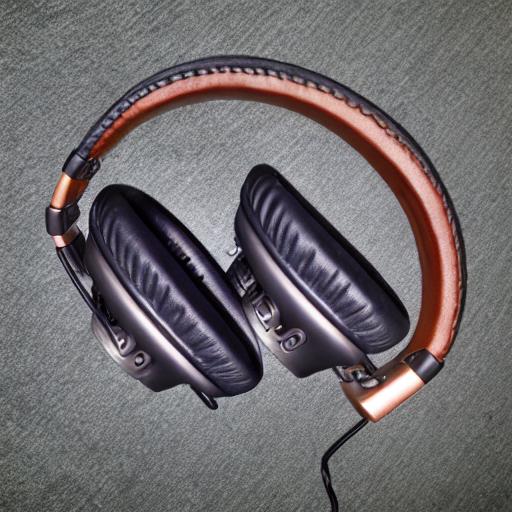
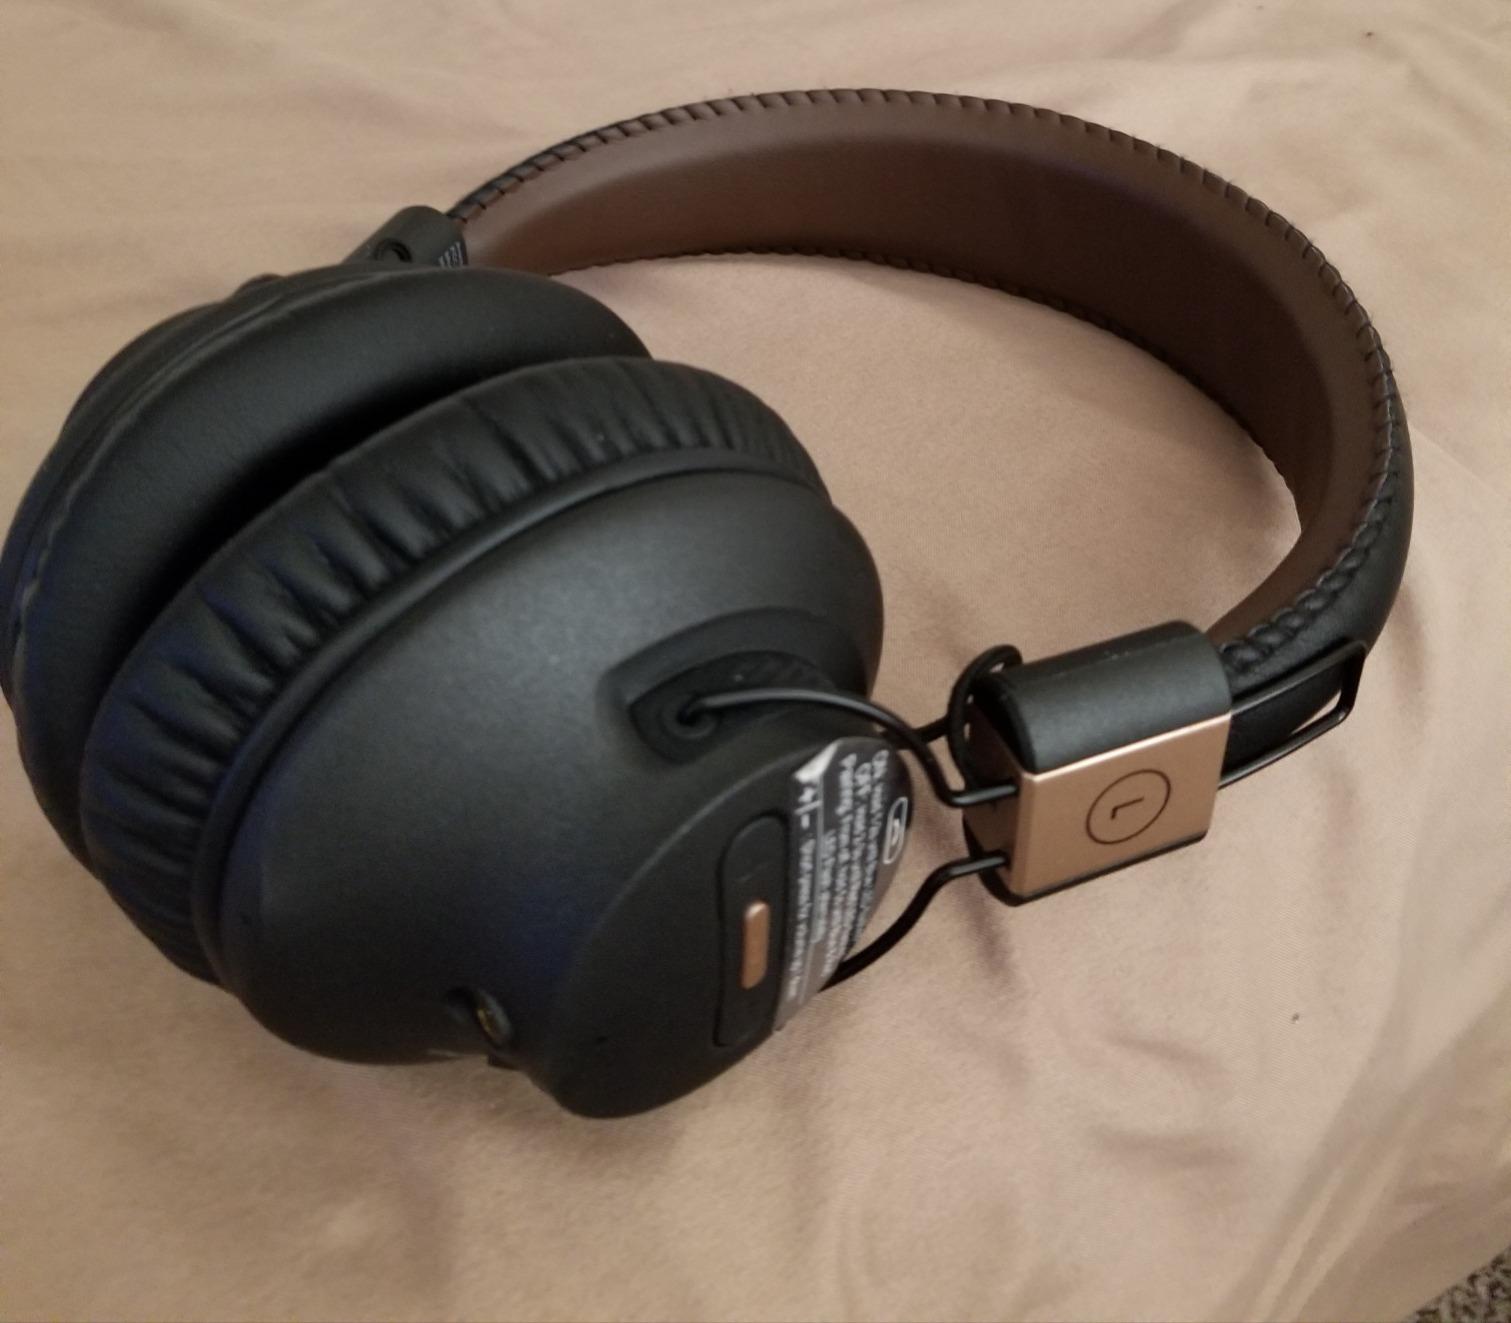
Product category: headphones
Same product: no